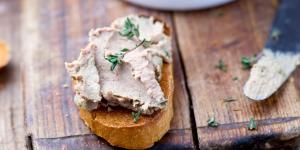
pate de anchoas y surimi con thermomix